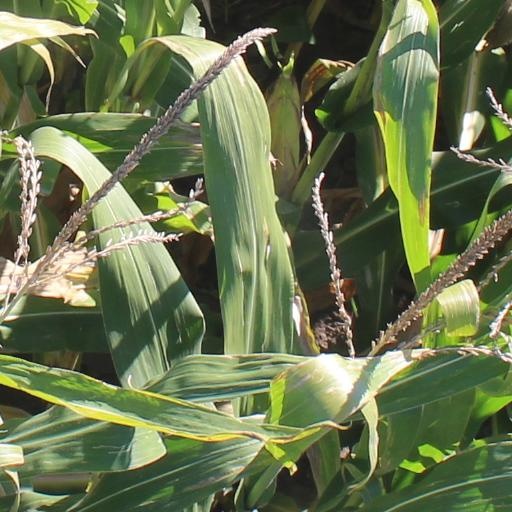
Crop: maize; corn